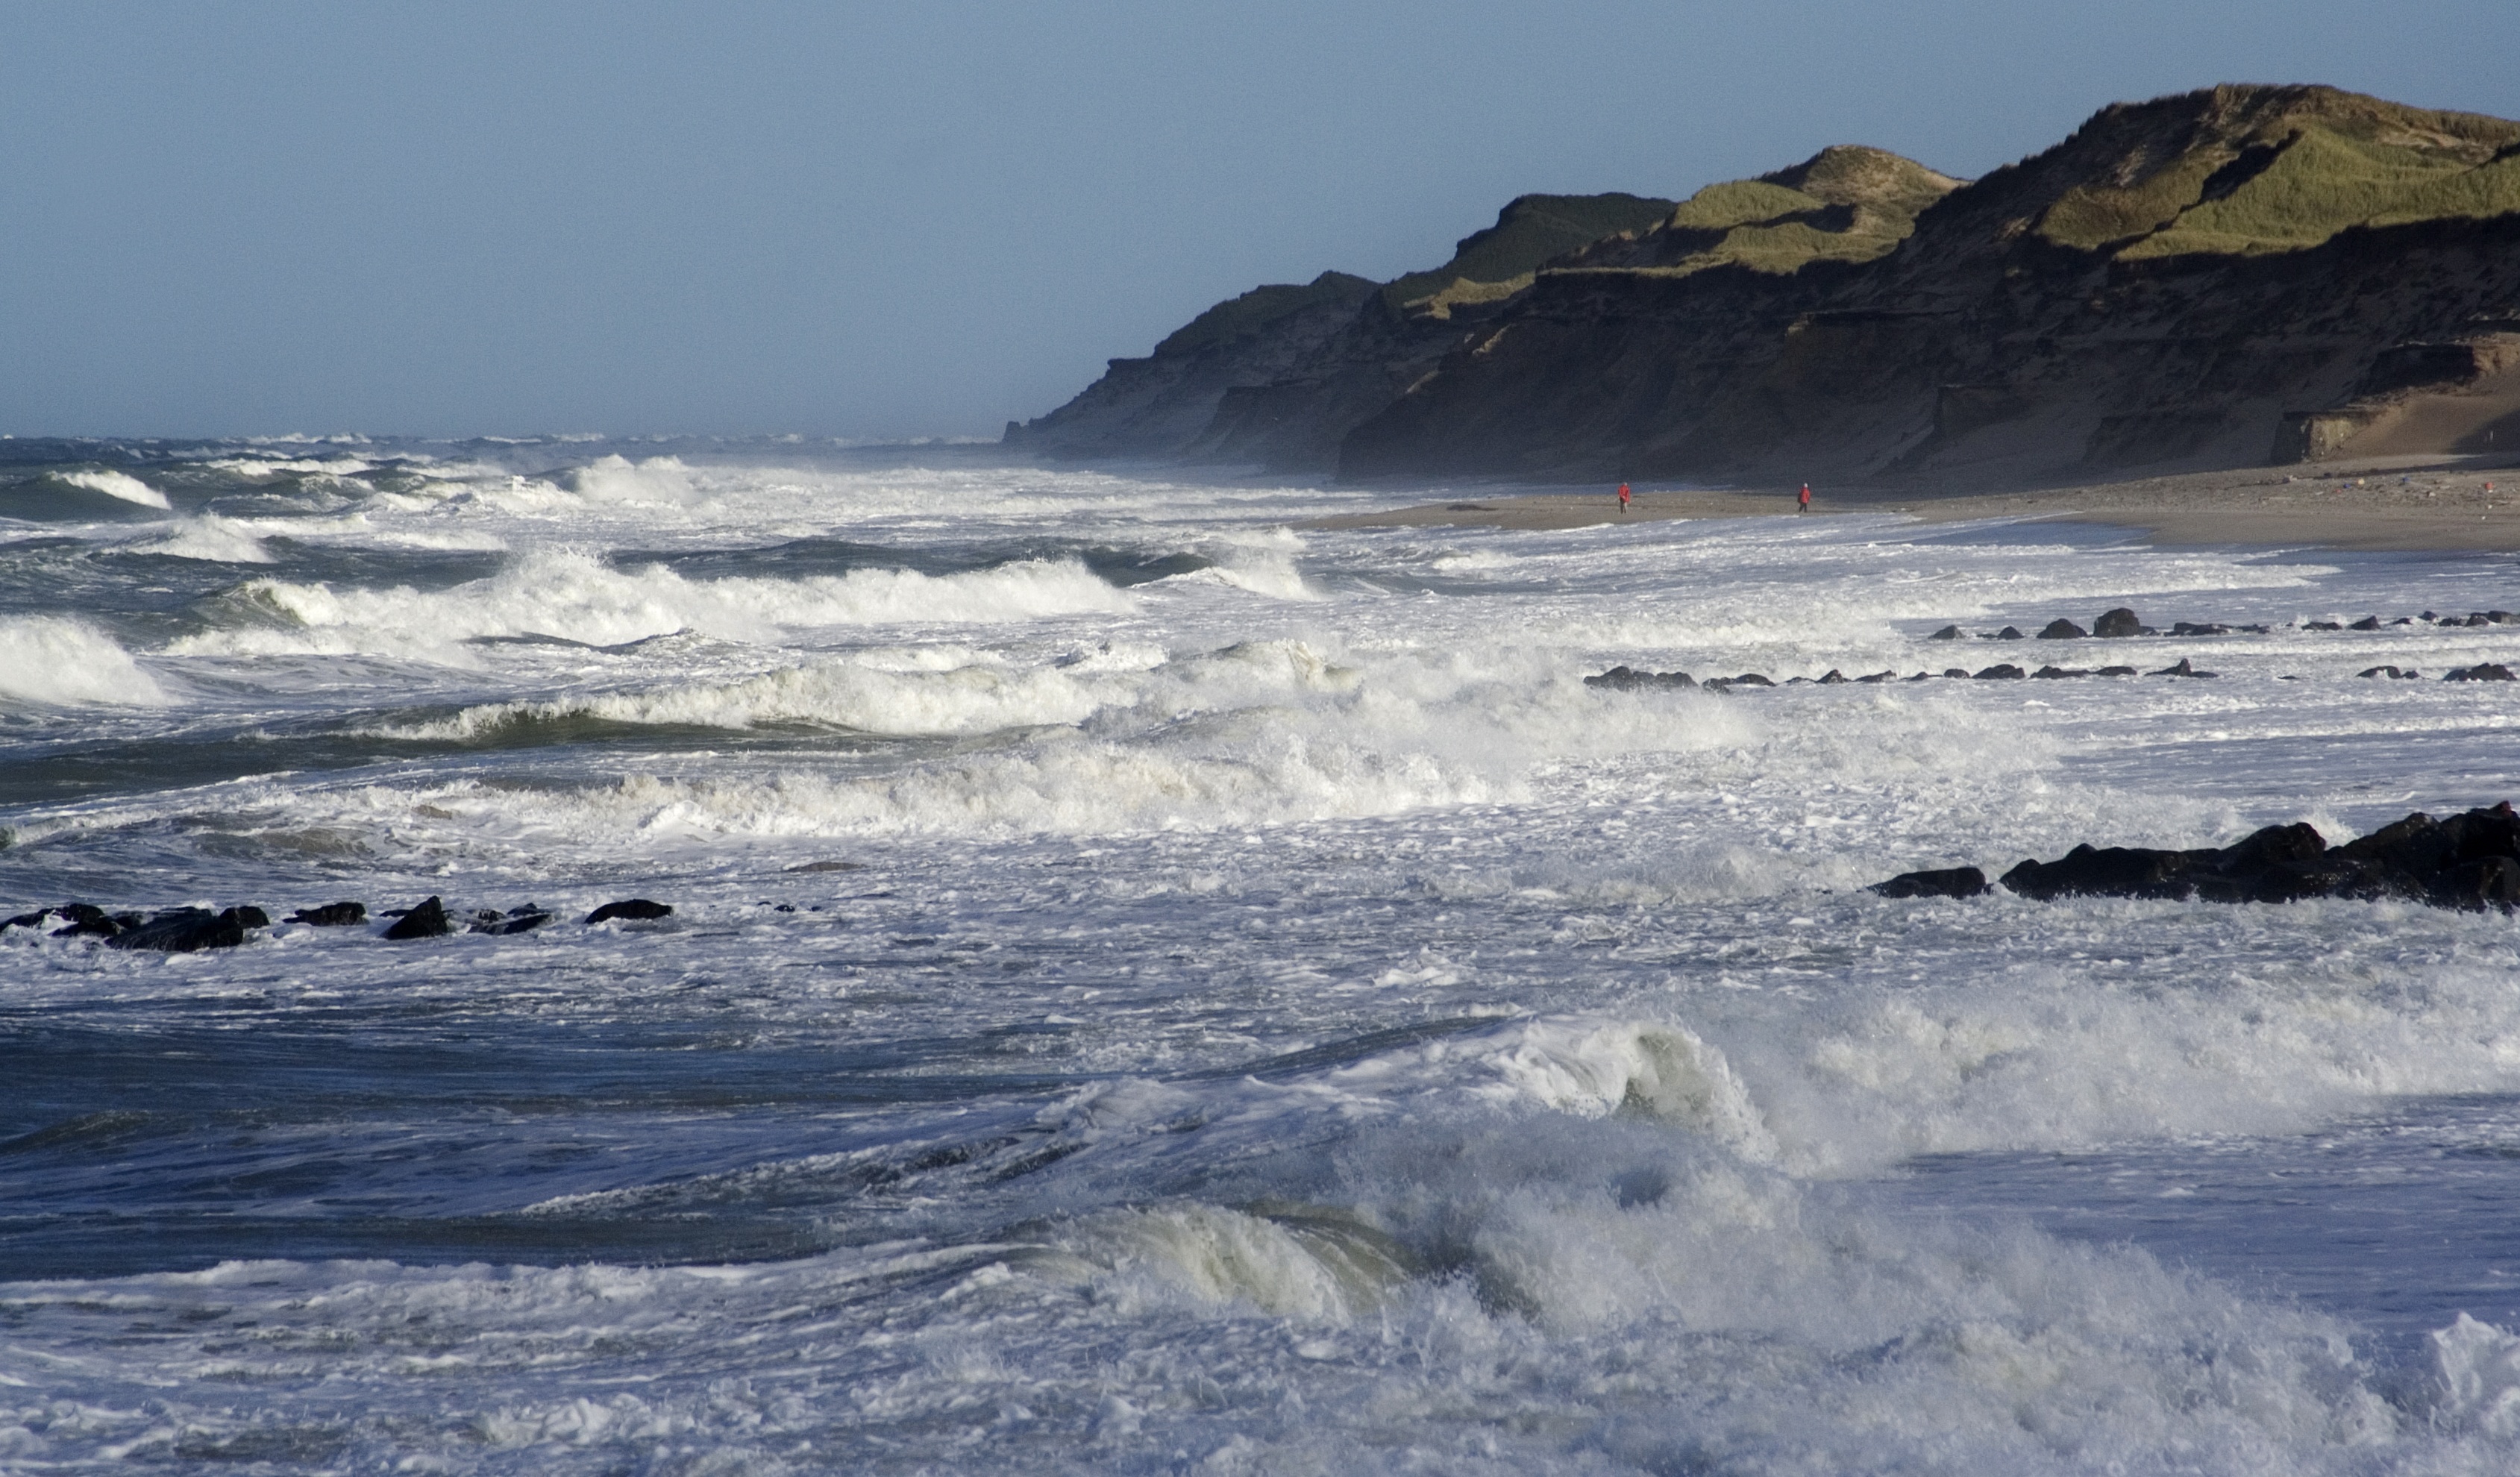
beach, sea, coast, water, rock, ocean, sunshine, shore, wave, weather, storm, bay, terrain, body of water, west coast, blown, cape, arctic ocean, wind wave